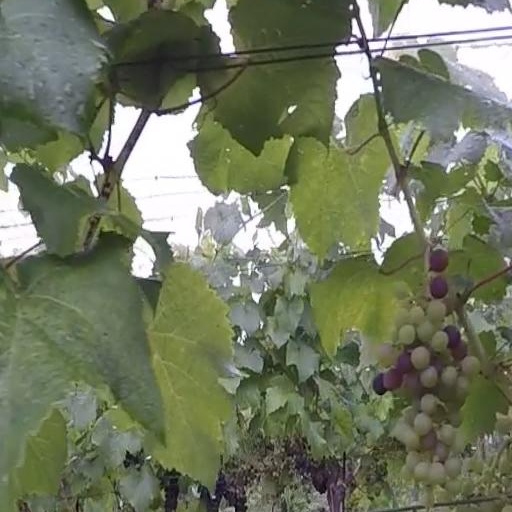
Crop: grape